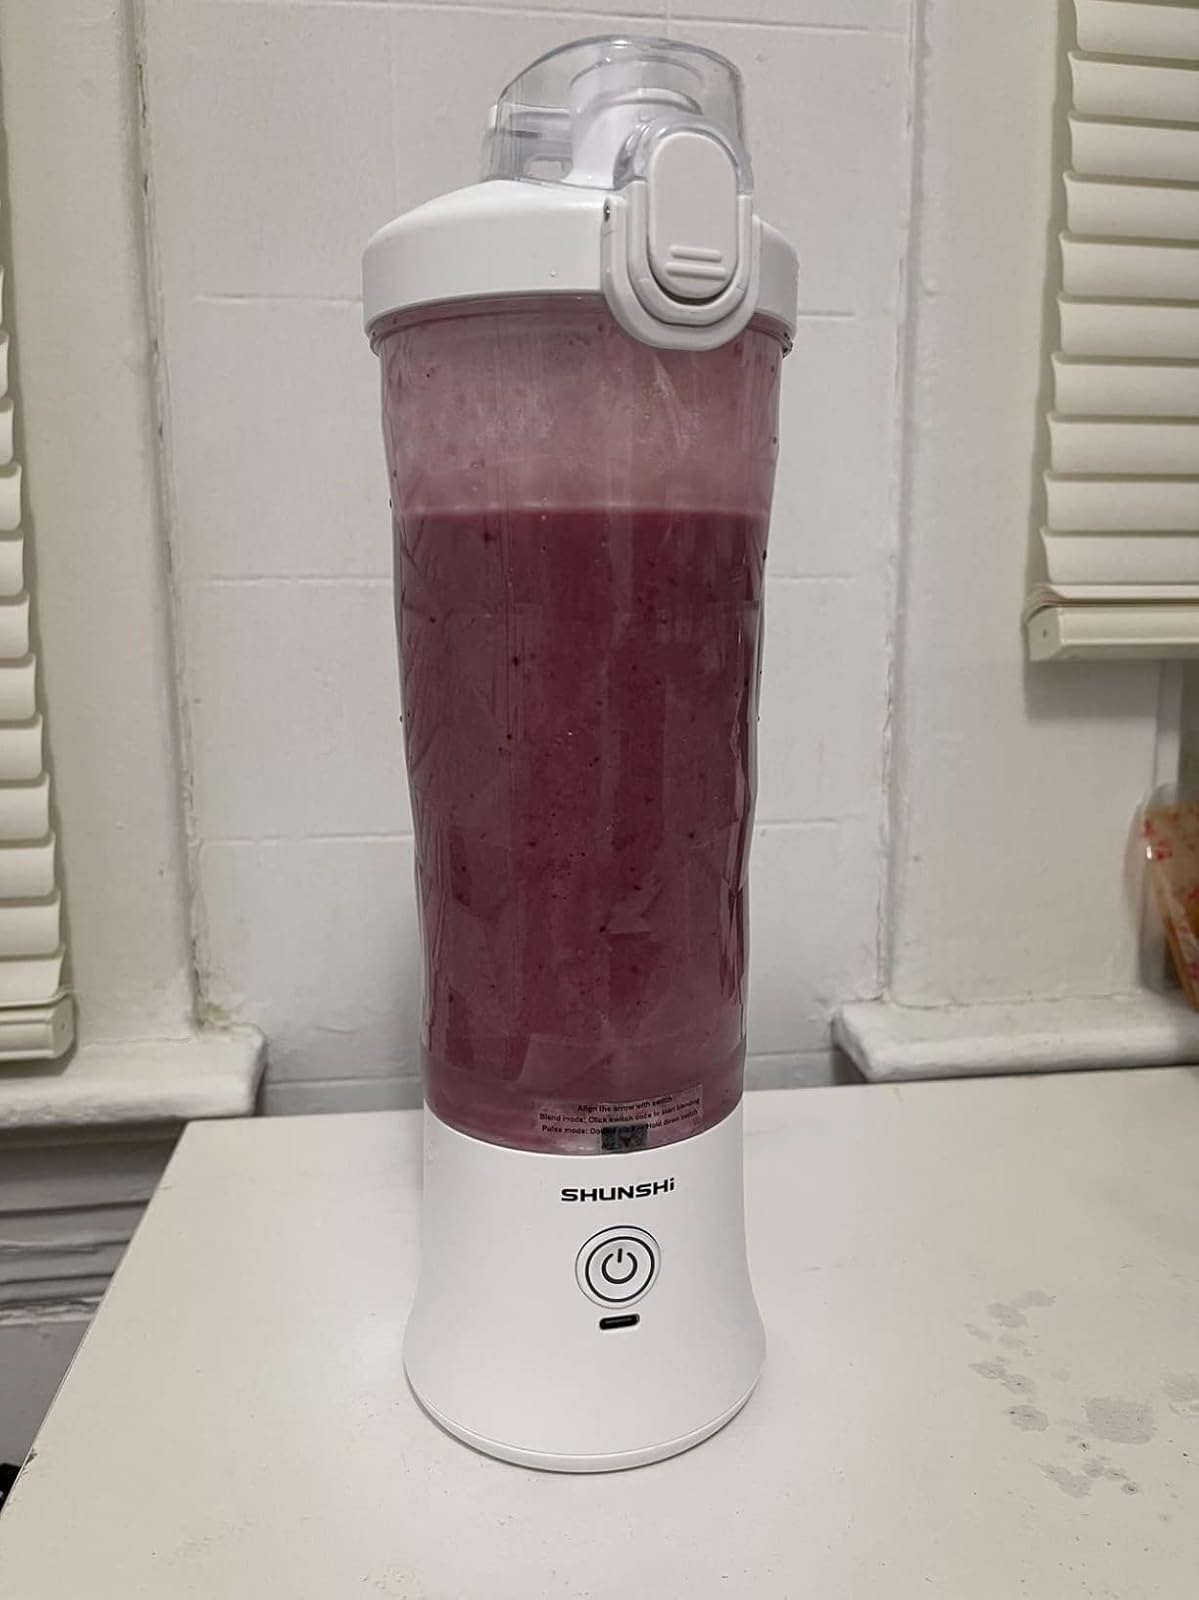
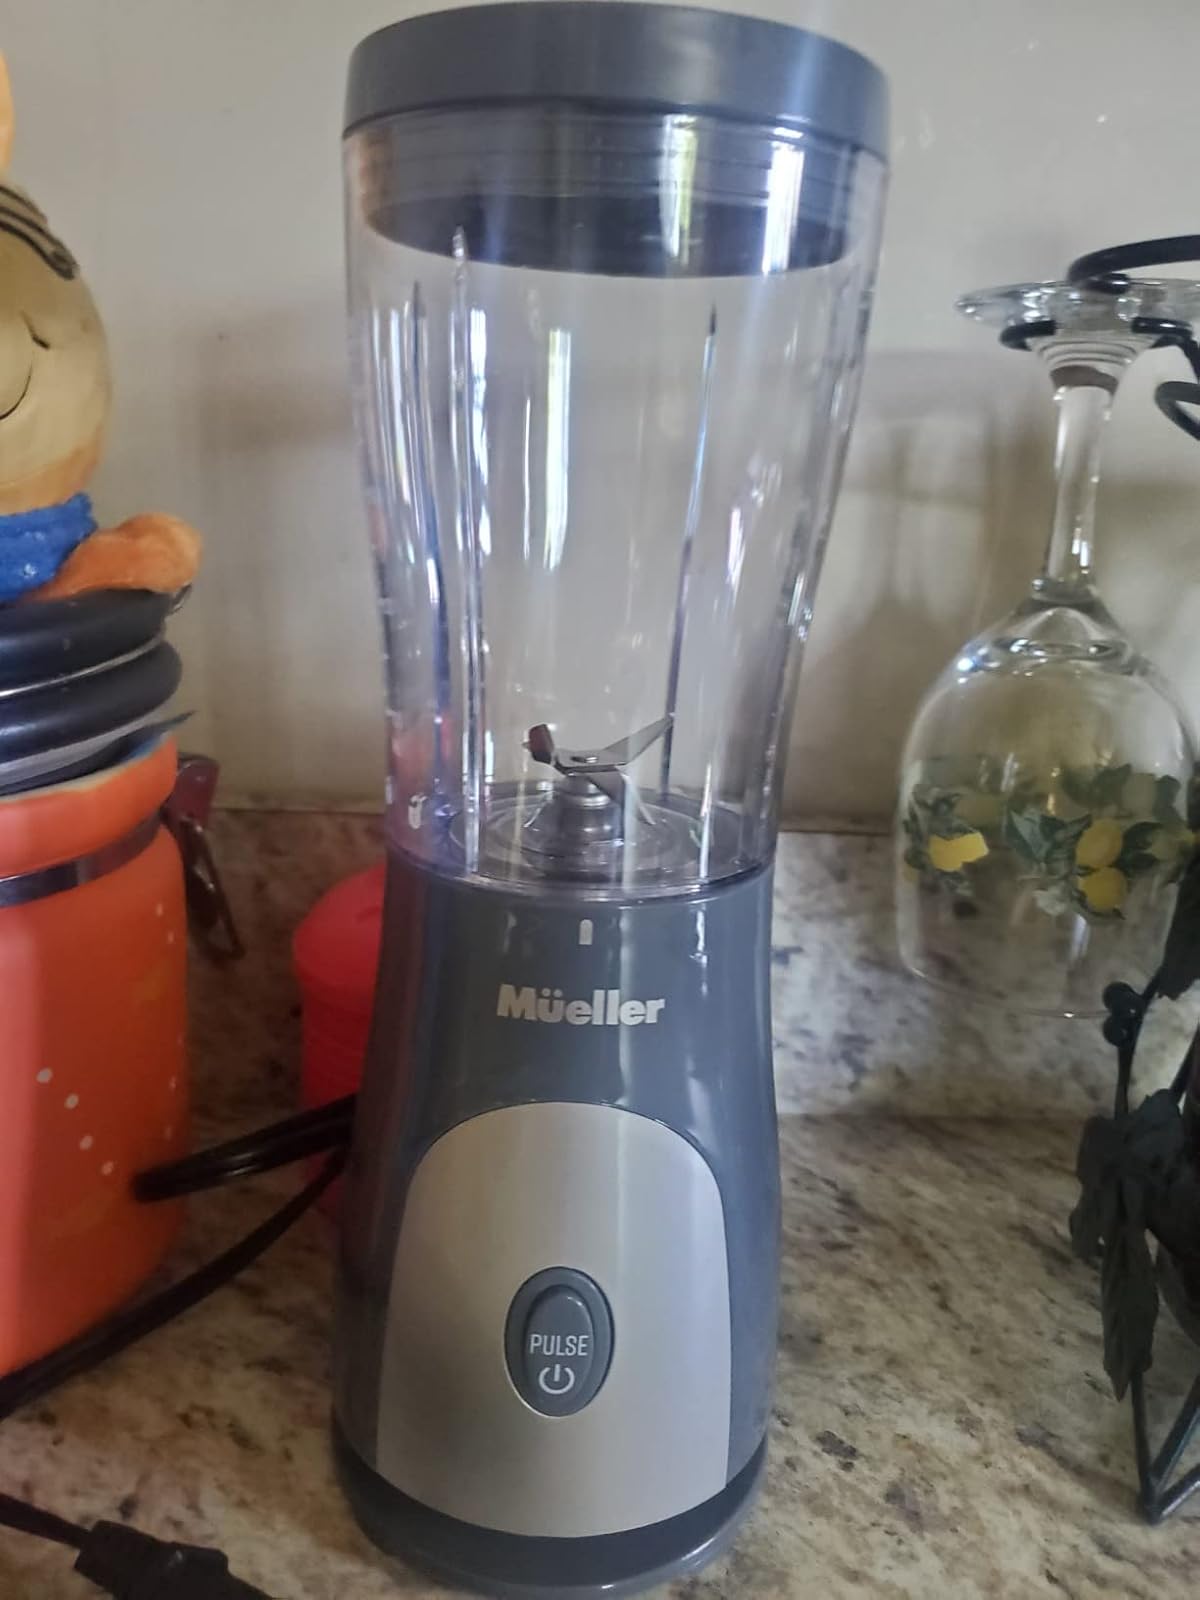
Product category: items_blender
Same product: no